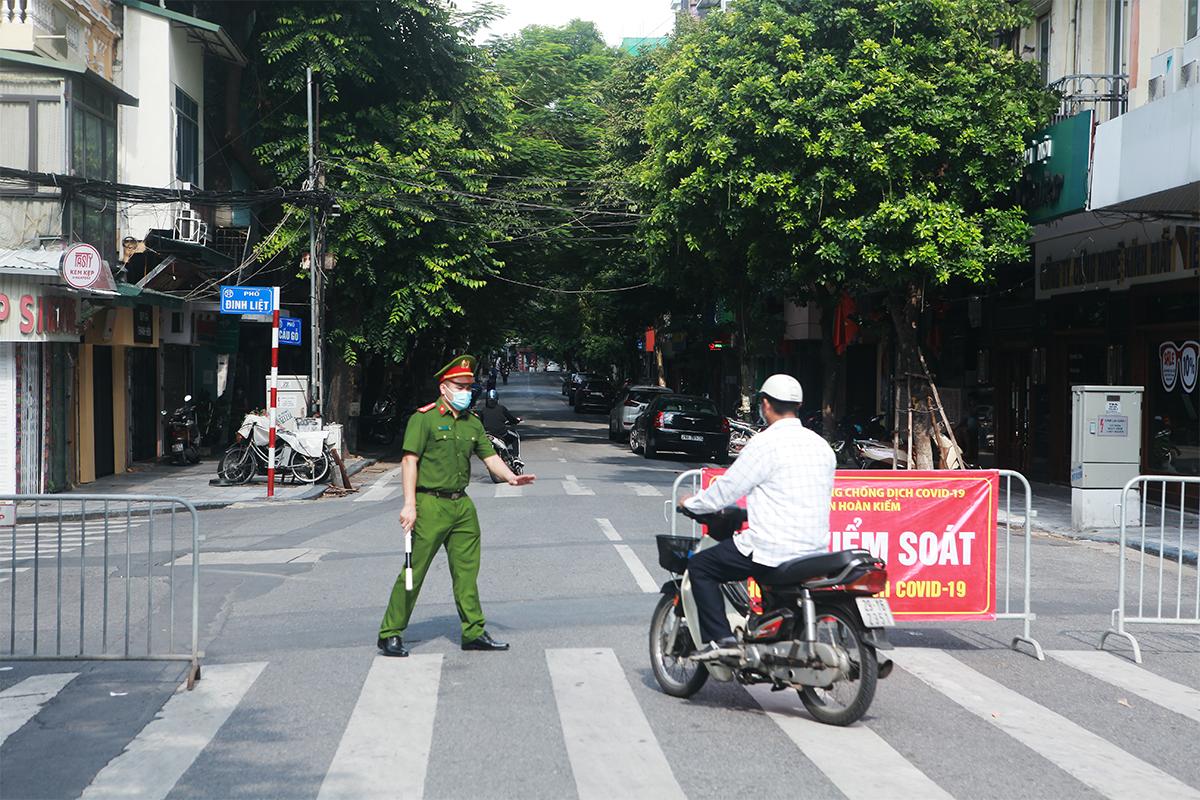
có một chiếc xe máy đang di chuyển ở trước hàng rào